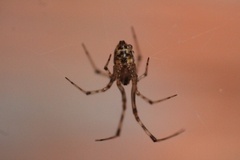
Species: Parasteatoda_tepidariorum